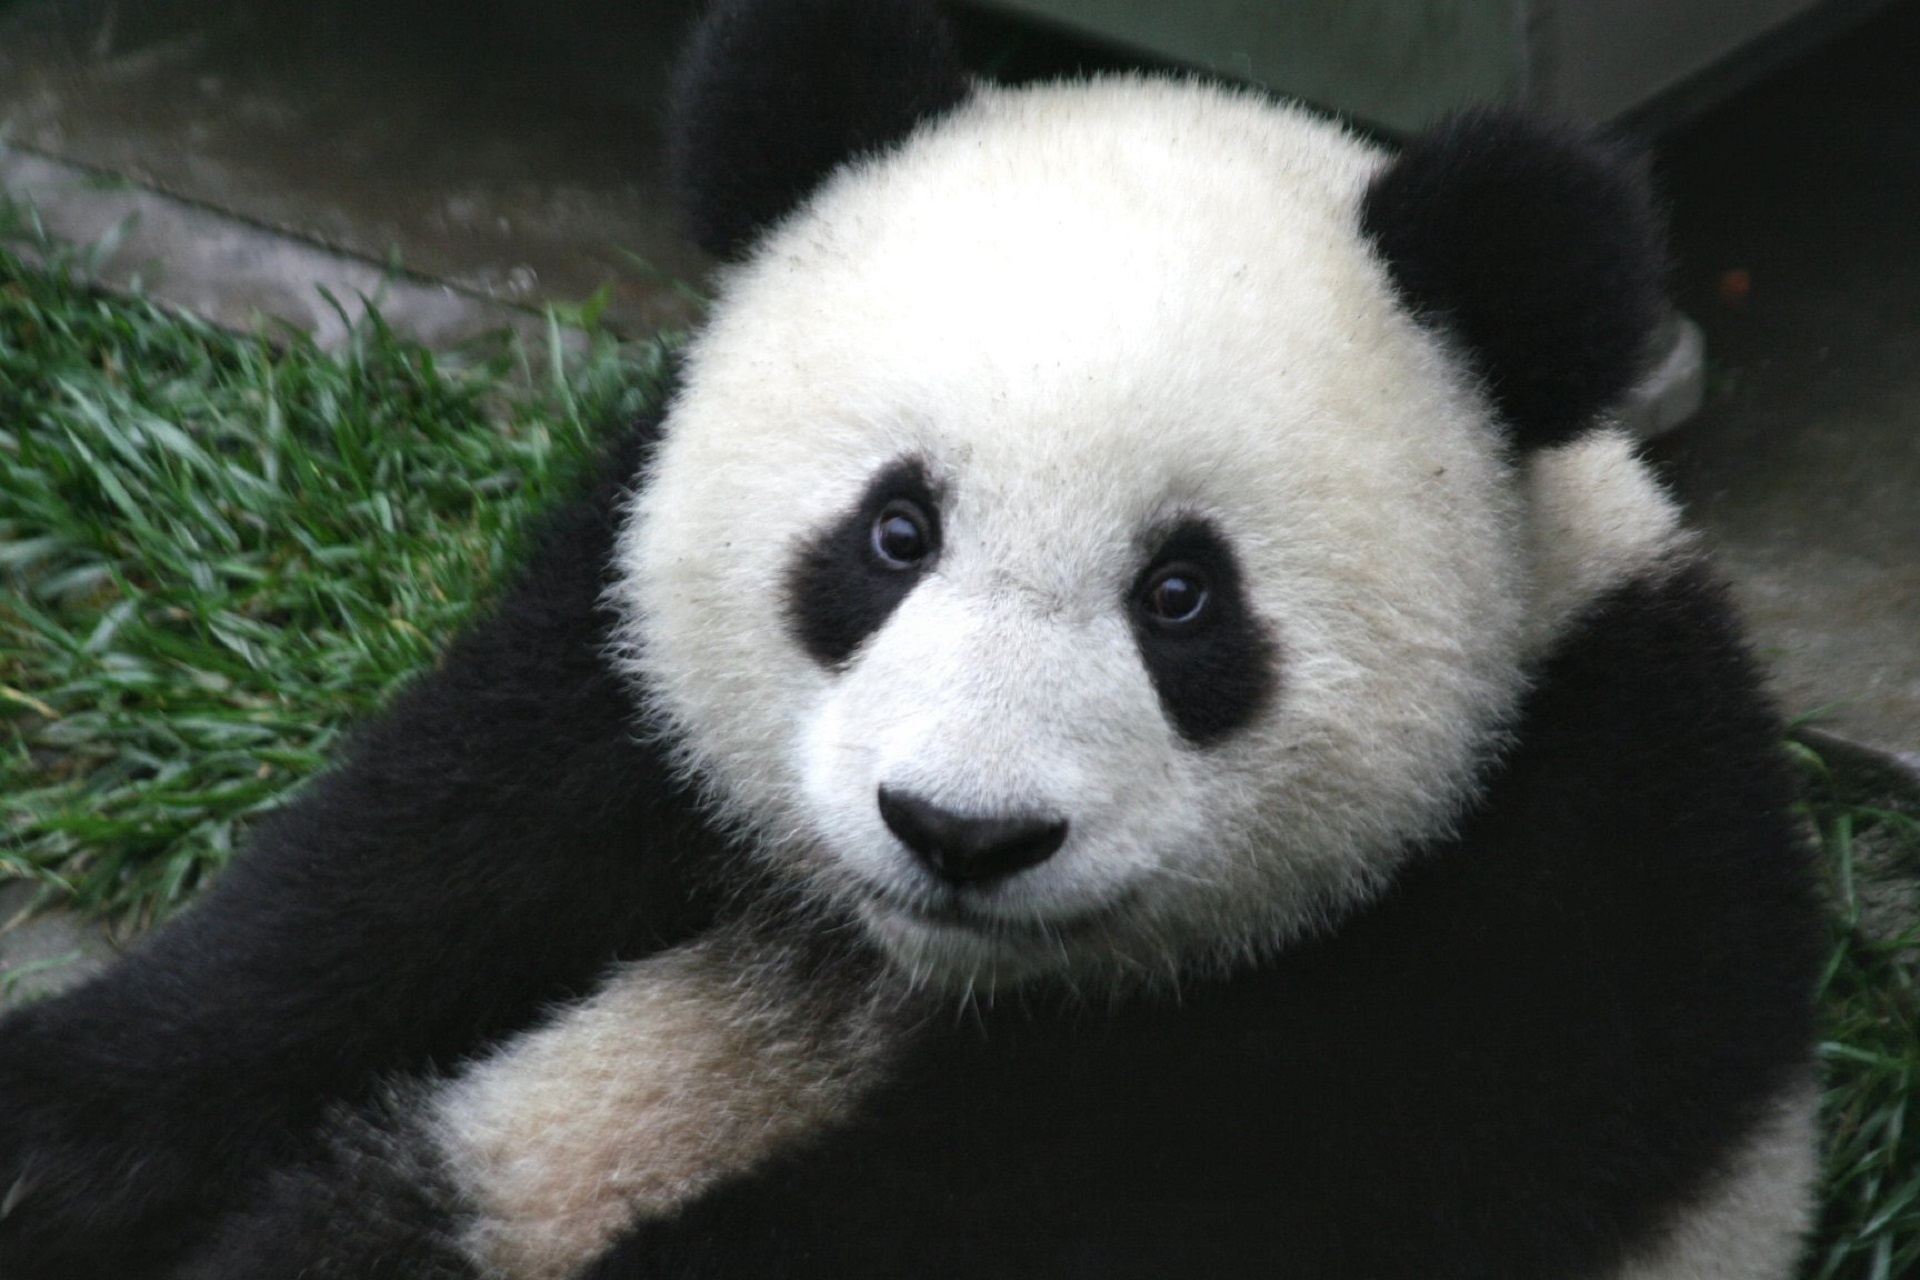
nature, white, animal, cute, bear, wildlife, zoo, mammal, asia, black, fauna, red panda, panda, vertebrate, china, cub, giant panda, carnivoran, dog breed group